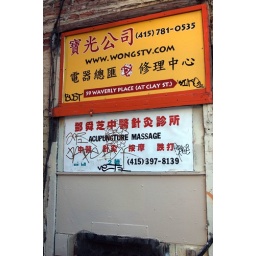
the fake sign to patch the wall where the truck smashed in the movie Big Trouble in Little China